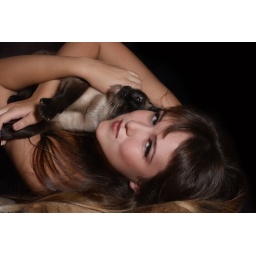
The young beautiful girl holds in hands of a Siamese cat